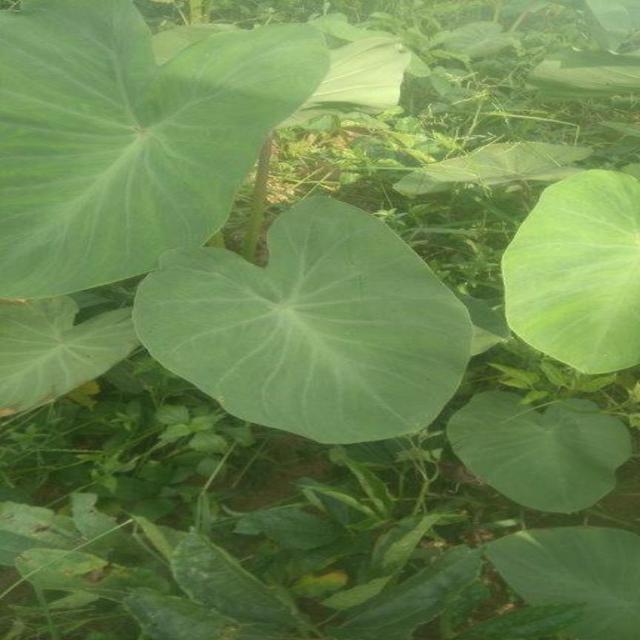
Label: Healthy